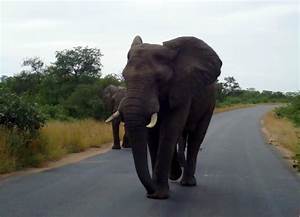
Label: elephant